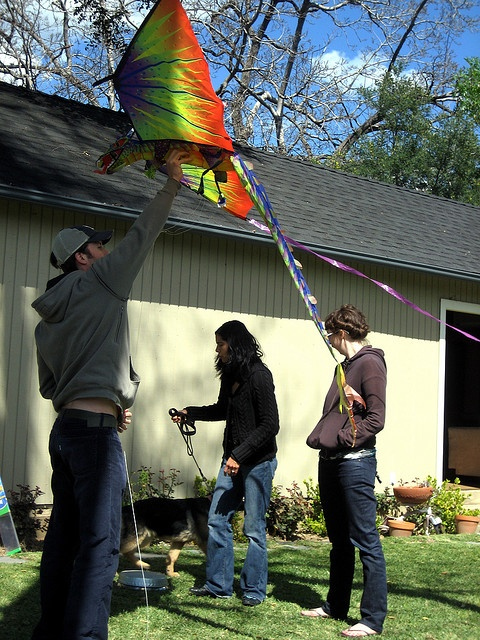
THERE ARE PEOPLE THAT ARE STANDING IN THE GRASS WITH A KITE IN HAND
A man holding up a colorful kite above to young ladies
Yound adults outside of building with man holding dragon kite.
A small group of people are getting ready to fly a kite.
He will fly his kite while she walks the dog.